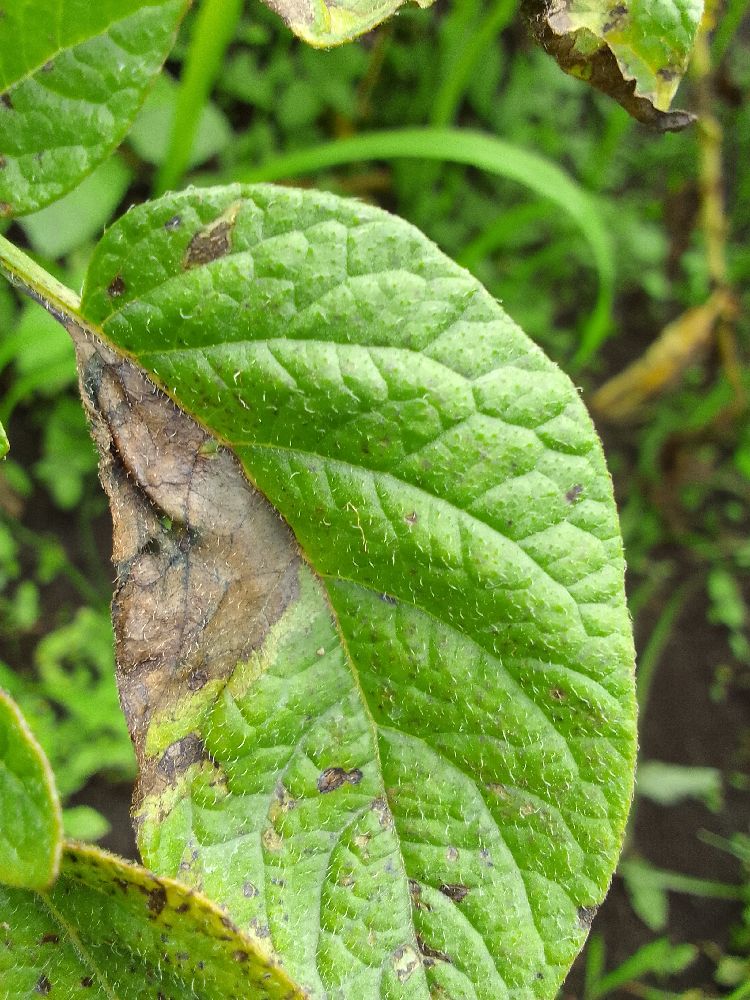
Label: Late blight